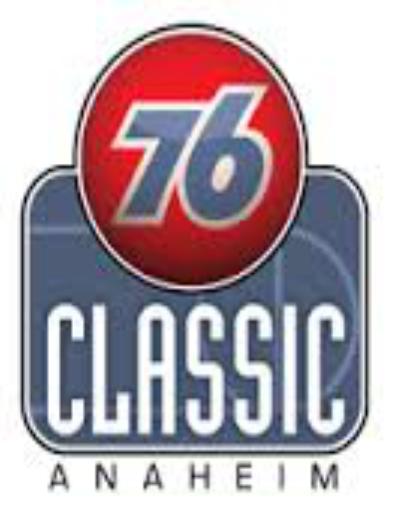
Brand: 76
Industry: Clothes